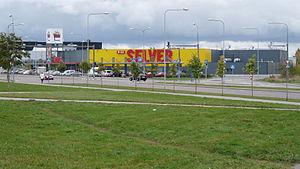
Tallinna Kaubamaja Grupp AS est une entreprise du commerce de détail et de la location immobilière basée à Tallinn en Estonie.